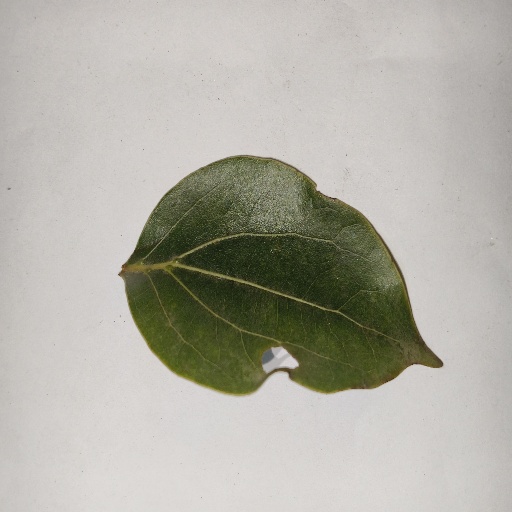
Species: Camphor
Leaf condition: Shot Hole